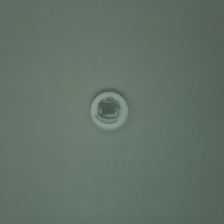
Color: white/transparent
Cap type: standard cap